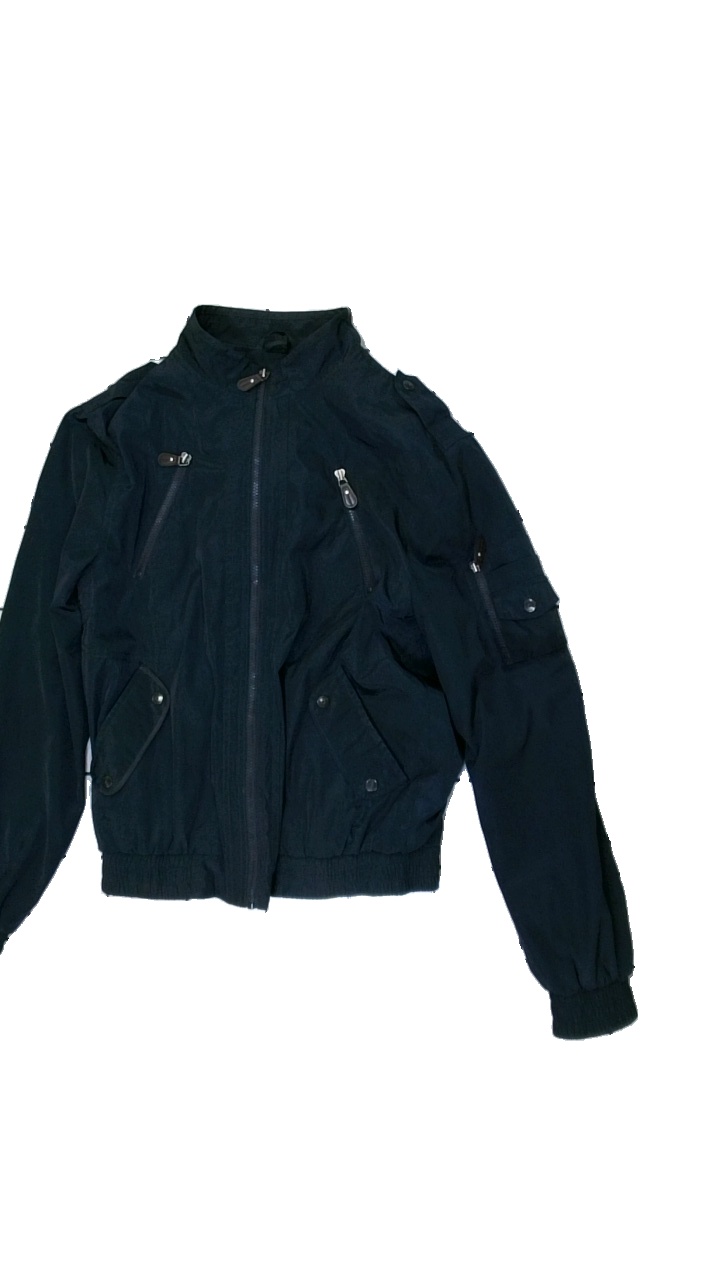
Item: Jacket (Men)
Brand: Zara Man
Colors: Black
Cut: Regular
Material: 100% Polyester
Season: All
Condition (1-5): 5
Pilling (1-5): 5
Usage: Reuse
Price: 100-150